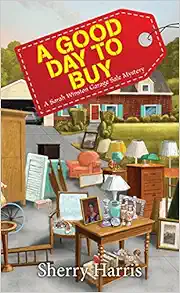
A Good Day to Buy (A Sarah W. Garage Sale Mystery)
Category: Books
About the Author Sherry Harris is the author of Agatha Award-nominated Best First Novel Tagged for Death , The Longest Yard Sale , and All Murders Final! Sherry started bargain hunting in second grade at her best friend’s yard sale. She honed her bartering skills as she moved around the country while her husband served in the Air Force. Sherry combined her love of garage sales, her life as an Air Force spouse, and her time living in Massachusetts as inspiration for this series. Sherry is an independent editor for fiction and nonfiction writers, a member of Sisters in Crime, Sisters in Crime New England, and Sisters in Crime Chesapeake Chapter. She blogs with New England mystery writers at WickedCozyAuthors.com.
Features: HER BROTHER IS NO BARGAIN | When Sarah Winston’s estranged brother Luke shows up on her doorstep, asking her not to tell anyone he’s in town—especially her ex, the chief of police—the timing is strange, to say the least. Hours earlier, Sarah’s latest garage sale was taped off as a crime scene following the discovery of a murdered Vietnam vet and his gravely injured wife—her clients, the Spencers. | BUT IS HE A KILLER? | All Luke will tell Sarah is that he’s undercover, investigating a story. Before she can learn more, he vanishes as suddenly as he appeared. Rummaging through his things for a clue to his whereabouts, Sarah comes upon a list of veterans and realizes that to find her brother, she’ll have to figure out who killed Mr. Spencer. And all without telling her ex . . . | Praise for the Sarah Winston Garage Sale Mysteries | “There’s a lot going on in this charming mystery, and it all works . . . Well written and executed, this is a definite winner. Bargain-hunting has never been so much fun!” — | RT Book Reviews, | 4 Stars on | All Murders Final! | “Full of garage-sale tips . . . amusing. A solid choice for fans of Jane K. Cleland’s Josie Prescott Antique Mystery series.” — | Library Journal | on | Tagged for Death